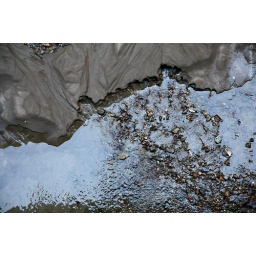
Another casual composition with gravels, water and sand in the canyon's beach.